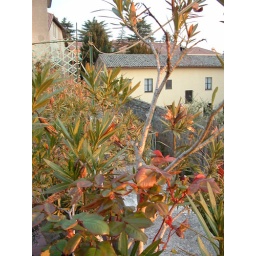
Our balcony plants in the early morning light